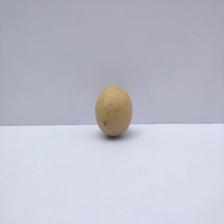
Size: Small